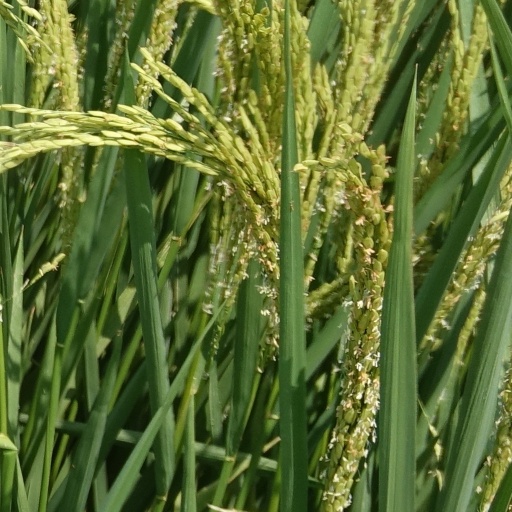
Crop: rice